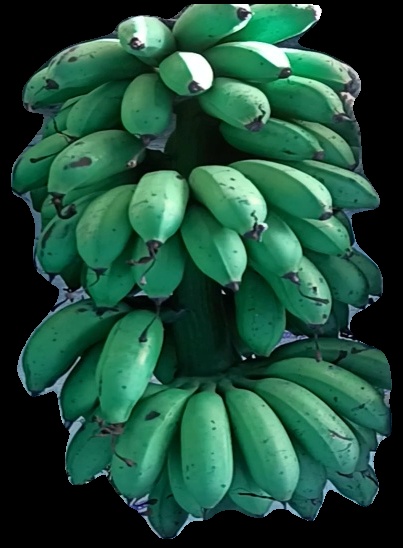
Variety: rasbale
Grade: grade2